Yong Rui

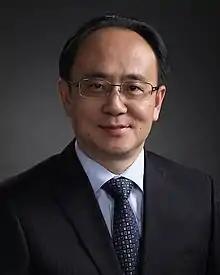
Yong Rui, SVP & CTO of Lenovo

Yong Rui is the CTO of Lenovo Group, in charge of Lenovo's technical strategy, research and development directions, and Lenovo Research, one of Lenovo's most important innovation engines.